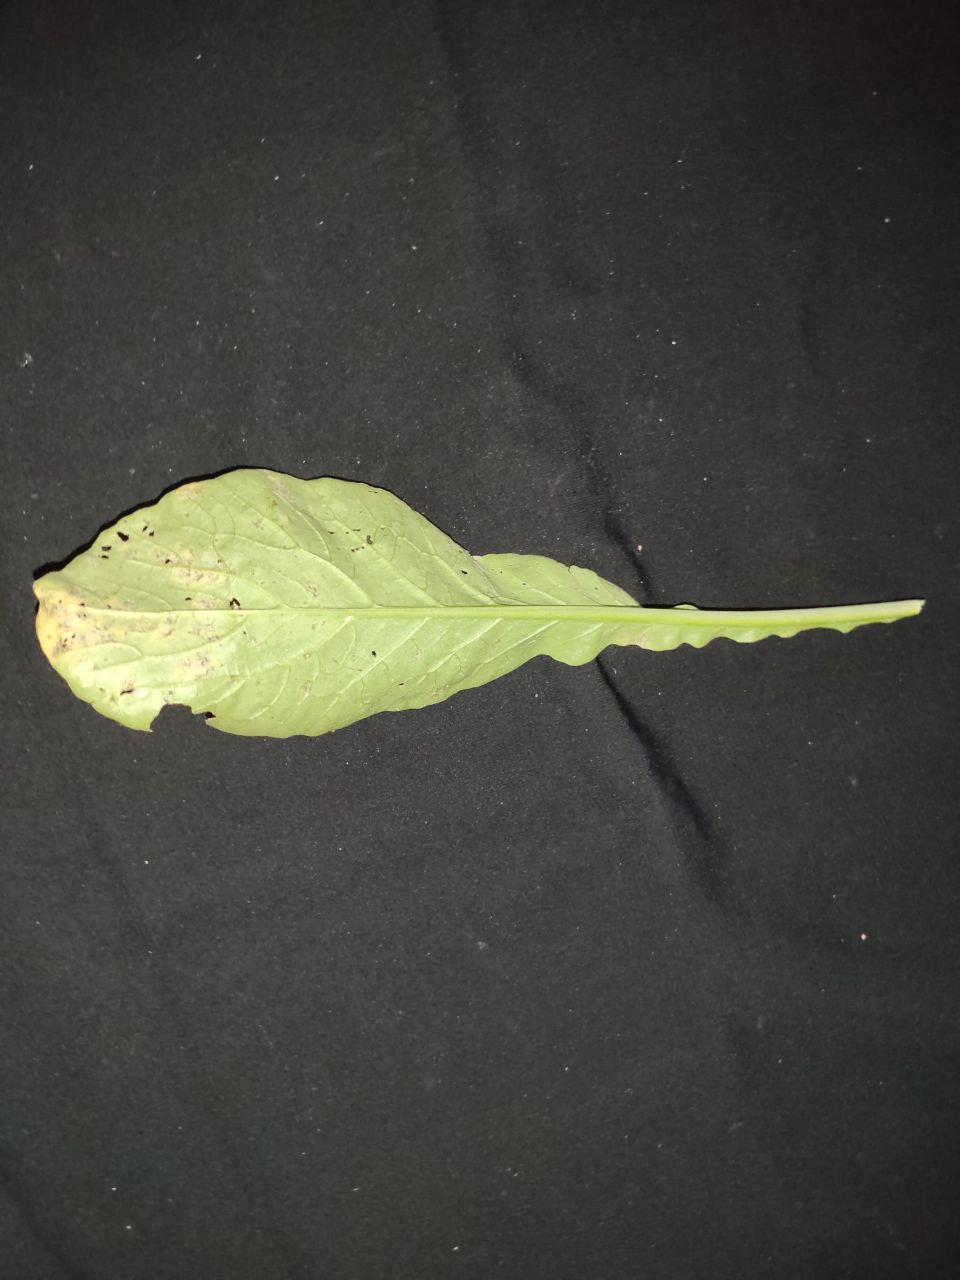
Label: Downey mildew